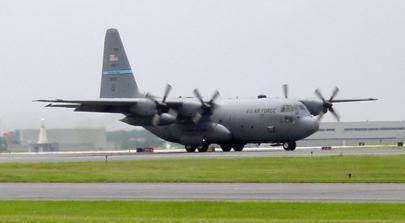
Building: New Castle Air National Guard Base
Country: United States of America
Year built: 1943
United States Air Force installation For the civil use of this facility and airport information, see Wilmington Airport . New Castle Air National Guard Base Near New Castle , Delaware in the United States of America A C-130H-LM Hercules from the 142nd Airlift Squadron , 166th Airlift Wing , Delaware Air National Guard moments after landing at New Castle ANGB in June 2018. New Castle Location in the United States Coordinates 39°41′07″N 075°35′57″W / 39.68528°N 75.59917°W / 39.68528; -75.59917 ( New Castle ANGB ) Type Air National Guard Base Site information Owner Department of Defense Operator US Air Force (USAF) Controlled by Delaware Air National Guard (ANG) Condition Operational Website www.166aw.ang.af.mil Site history Built 1943 ( 1943 ) (as New Castle Army Air Base) In use 1943 – present Garrison information Garrison 166th Airlift Wing Airfield information Identifiers IATA : ILG, ICAO : KILG, FAA LID : ILG, WMO : 724089 Elevation 24.3 metres (80 ft) AMSL Runways Direction Length and surface 9/27 2,217.4 metres (7,275 ft) Asphalt 1/19 2,137.2 metres (7,012 ft) Asphalt 14/32 1,402.6 metres (4,602 ft) Asphalt Airfield shared with Wilmington Airport . Source: Federal Aviation Administration New Castle Air Force Base, 1954 North American F-86F-25-NH Sabres of the 4th FIW/335th FIS "Chiefs" over Korea. Serial 52-5346 identifiable. New Castle National Guard Base is a United States Air Force installation under the control of the Delaware Air National Guard , located at Wilmington Airport in New Castle County , Delaware. Overview The base is the home of the 166th Airlift Wing (166 AW) of the Delaware Air National Guard . The wing is operationally-gained by the Air Mobility Command (AMC). Operating eight permanently assigned, Lockheed C-130 H2 Hercules transport aircraft, the wing provides the U.S. Air Force with tactical airlift and air and land drop of troops, cargo and passengers and aeromedical evacuation of patients anywhere in the world. The installation is located on 79.6 acres and includes 44 buildings totaling 256,534 square feet. The normal population of the installation is 294 full-time Active Guard Reserve (AGR) and Air Reserve Technician Program (ART) personnel, but surges to 1150 personnel one weekend per month. The aircraft of the 166th have seen duty in Saudi Arabia during Operations Desert Shield and Desert Storm (1990/1991), Operation Just Cause in Panama (1989), Operation Joint Endeavor in Bosnia (1995), and as part of the Global War on Terrorism. Additionally, the wing has a civil engineer / Base Engineer Emergency Force (Prime BEEF) function, the 166th Civil Engineer Squadron (166 CES) and a network warfare unit (the 166th Network Warfare Squadron) (166 NWS). History World War II Previously called the Wilmington Airport and the Greater Wilmington Airport , the property was taken over by the United States Army Air Forces during World War II . Under USAAF control, the airport was renamed New Castle Army Air Base . Opened in May 1943, New Castle AAB was assigned to the Air Corps Ferrying Command 2d Ferrying Group with the 552d Army Air Forces Base Unit being the host unit in charge of the base and its facilities. The primary mission of the airfield was to facilitate the movement of  aircraft overseas for delivery to the British and other Allies. Members of the historic Women Airforce Service Pilots (WASP). WASPs served as test and ferry pilots and towed targets for student gunners. There is a statue today at the airport that honors the women of WASP that served their country in the time of need.  On 30 June 1945, the 1596th AAF Base Unit replaced the 552d AAFBU and the 2d Ferrying group was replaced by the 2d Foreign Transport Group.  The mission of the base was changed to being responsible for overseas air transport of passengers and air cargo. Continental Air Command With the general drawdown of the Air Force after the war, New Castle Airport became a joint-use base, with civilian aircraft operating from the airfield as an airport.  The 328th Troop Carrier squadron was activated at the base on 1 July 1946. It operated C-47 transports from the airfield. On 1 September 1949, the military facilities at the airport were assigned to Continental Air Command (ConAC) and  the Air Force Reserve 's 512th Air Base Group became the host unit, remaining so until 31 January 1951 when it was reassigned to Reading Municipal Airport , Pennsylvania ,. During its tenure as host unit, the Air Force Reserve and the 512th Troop Carrier Group operated C-46 Commandos (325th, 326th, 327th and 328th Troop Carrier Squadrons) returned from Reading after it closed as a reserve facility. The 512th was activated to Federal Service on 1 April 1951 due to the Korean War .  Its personnel and aircraft were reassigned as fillers to active duty units and the group was inactivated two weeks later. The 512th ABG was replaced by the Federalized Delaware Air National Guard 's 113th Air Base Group, becoming the host unit on 1 February 1951. The mission of the 113th was to organize, administer, equip, train and prepare assigned ANG personnel for combat and to maintain a level of operational effectiveness. With its activation ended in 1952, the 113th was replaced by the 82d Air Base squadron on 2 January 1952. The 512th TCG was re-formed in the Air Force Reserve on 14 June 1952, being at New Castle Airport as a reserve unit until 20 Jul 1958 when it was reassigned to Willow Grove Air Reserve Station , Pennsylvania. Air Defense Command In 1950 the facility was renamed New Castle Air Force Base , with the Eastern Air Defense Force (EADF), Air Defense Command (ADC), assuming jurisdiction of New Castle AFB on 1 September 1950. On 8 September 1950, the 4th Fighter-Interceptor Wing , equipped with the F-86A Sabre was reassigned to New Castle AFB, giving the airfield an air-superiority mission.  The 4th FIW was deployed to Japan on 10 November 1950, with a mission to counter the MiG threat in the skies of Korea . The 4th FIW became the top MiG-killing organization during the Korean War . In addition to the 4th FIW, the 334th Fighter-Interceptor Squadron was activated on the base in 1950, initially flying F-80 Shooting Stars , and in 1952, being replaced by F-94 Starfires . In 1952, the 334th was involved in a UFO incident when its interceptors were scrambled to intercept unknown objects detected flying over Washington, D.C. On 10 February 1951, the Federalized District of Columbia Air National Guard 's 113th Fighter-Interceptor Wing was moved to the base from Andrews AFB , Maryland, and the 113th Air Base Group was designated as the host unit at New Castle AFB. The 113th FIG controlled the Delaware ANG's 142d Fighter-Interceptor Squadron , which operated F-84C Thunderjet interceptors. The 142d was upgraded to the F-94B Starfire on 1 October 1951 and the Air National Guard unit was returned to State of Delaware control on 1 November 1952. With the departure of the Federalized ANG, ADC activated the 4710th Air Defense Wing on 1 February 1952. With its activation, the base was assigned to the Eastern Air Defense Force 's 26th Air Division . In addition, plans were made to elevate the base to a full USAF installation. The 96th Fighter-Interceptor Squadron replaced the 142 FIS on 1 November, inheriting the Starfires used by the Air Guardsmen, and the 525th Air Defense Group became the operational component of the 4710 ADW  on 16 February 1953. A second F-94C squadron, the 97th Fighter-Interceptor Squadron, joined the group on 27 March 1953. In 1955, under "Project Arrow", the 525 ADG was re-designated the 82d Fighter-Interceptor Group . Project Arrow was an ADC program to reactivate notable World War II combat units and the squadrons were redesignated as the 95th and 96th Fighter-Interceptor squadrons , concurrently upgrading to the F-94Cs. Base Housing The base housing which was home to military personnel during the Korean War (1950-1953) was purchased in 1956 by New Castle County, Delaware and reopened for civilian housing.  It was designated as Airport Villa, Delaware , and remained a viable neighborhood from 1956 to about 1982 when it was demolished to make room for government buildings. Delaware Air National Guard In 1957, it was announced that Air Defense Command would be reducing its forces at New Castle AFB, with the air defense mission at the base being turned over to the Delaware Air National Guard . The 96th and 97th FIS were inactivated on 30 November, with the 82d FIG being inactivated on 8 January 1958. The base was redesignated an Air National Guard facility and renamed New Castle Air National Guard Base, with the facility being turned over to Delaware state control. New Castle ANGB came under the control of the 142nd Fighter-Bomber Squadron, which flew F-86F Sabres. On 10 November 1958 the unit was redesignated the 142nd Tactical Fighter Squadron and was reassigned from Air Defense Command to Tactical Air Command (TAC). On 7 April 1962, the Delaware Air National Guard enlarged to "group status" as the 166th Air Transport Group and was reassigned from the Tactical Air Command to the Military Air Transport Service (MATS). The Delaware Air National Guard gave up its F-86 jets for the four engine C-97 Stratocruiser +. On 22 October 1962 a new unit "142nd Aeromedical Evacuation Flight," was added to the Delaware Air National Guard. During the period from 1964 to 1974, the Delaware Air National Guard flew missions to Vietnam. In September 1965, only three years after receiving the C-97, the Delaware Air National Guard received the McCallister Trophy as the Air National Guard Outstanding Transport Unit. In 1966, operational claimancy shifted to Military Airlift Command (MAC) following MATS redesignation as MAC. On 9 April 1968, the Delaware Air National Guard was called to state duty to quell civil disturbance and violence in the city of Wilmington, Delaware. The unit was released from state duty after several weeks. However, many individuals remained on state duty through 20 January 1969. On 12 May 1971 the Delaware ANG changed its name from the 166th Military Airlift Group to the 166th Tactical Airlift Group and replaced its C-97s with C-130A "Hercules" prop-jet cargo plane, and began transition from the Military Airlift Command back to the Tactical Airlift Command. This would change again in 1975, from TAC back to the MAC, when TAC transferred all of its C-130 units to MAC. During the period 16 August 1990 through October 1990, three aircraft, with supporting crews and many volunteers of the Delaware Air National Guard, participated in Operation Desert Shield. On 25 January 1991 selected units of the Delaware Air National Guard were activated to Federal status for the Persian Gulf War known as "Operation Desert Storm," (8 planes with crews and maintenance and support personnel.) A majority of the unit was stationed at Al Kharj Air Base , Saudi Arabia. Over 150 personnel deployed to six other locations in Europe and two stateside bases. On 30 June 1991, the units/personnel were released from active duty performed in support of the Persian Gulf War. Another name change occurred on 16 March 1992 when the 166th Tactical Airlift Group (166 TAG) was redesignated the 166th Airlift Group (166 AG) and the 142nd Tactical Airlift Squadron (142 TAS) was redesignated the 142nd Airlift Squadron (142 AS). In conjunction, the unit's gaining command, Military Airlift Command (MAC) was redesignated the Air Mobility Command (AMC). In the mid-1990s, claimancy of the 166 AG shifted from AMC to Air Combat Command (ACC). Shortly thereafter, New Castle ANGB appeared on the Base Realignment and Closure (BRAC) Commission list in a context which would have effectively grounded the 166th Airlift Wing. Further, New Castle ANGB was among those targeted for closure by the Pentagon effective in May 2005. However, by the late 1990s, a reversal in the fate of the base had been realized and in excess of $130 million in Federal funds had been allocated for capital projects for base improvement. On 1 April 1997 the operational gaining command of the Delaware Air National Guard changed again from Air Combat Command and back to the Air Mobility Command (AMC). Major units assigned Delaware Air National Guard, 1946 – present 328th Troop Carrier Squadron, 1946-1949 512th Troop Carrier Group, 1949–1951; 1952-1958 4th Fighter-Interceptor Wing, 1950 113th Fighter-Interceptor 1951-1952 4710th Air Defense Wing, 1952-1957 525th Air Defense Group, 1952-1955 82d Fighter-Interceptor Group, 1955-1957 See also Portal : Philadelphia Aerospace Defense Command Fighter Squadrons Delaware World War II Army Airfields Air Transport Command References This article incorporates public domain material from the Air Force Historical Research Agency A Handbook of Aerospace Defense Organization 1946 - 1980, by Lloyd H. Cornett and Mildred W. Johnson, Office of History, Aerospace Defense Center, Peterson Air Force Base, Colorado Maurer, Maurer. Air Force Combat Units Of World War II . Washington, DC: U.S. Government Printing Office 1961 (republished 1983, Office of Air Force History, ISBN 0-912799-02-1 ). Ravenstein, Charles A. Air Force Combat Wings Lineage and Honors Histories 1947–1977 . Maxwell Air Force Base , Alabama : Office of Air Force History 1984. ISBN 0-912799-12-9 . Maurer, Maurer, ed. (1982) [1969]. Combat Squadrons of the Air Force, World War II (PDF) (reprint ed.). Washington, DC: Office of Air Force History. ISBN 0-405-12194-6 . LCCN 70605402 . OCLC 72556 .